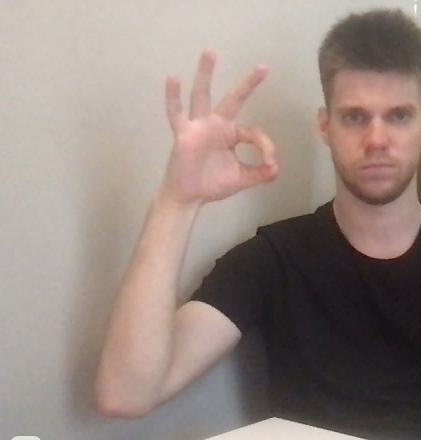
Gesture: ok